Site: brandenburg
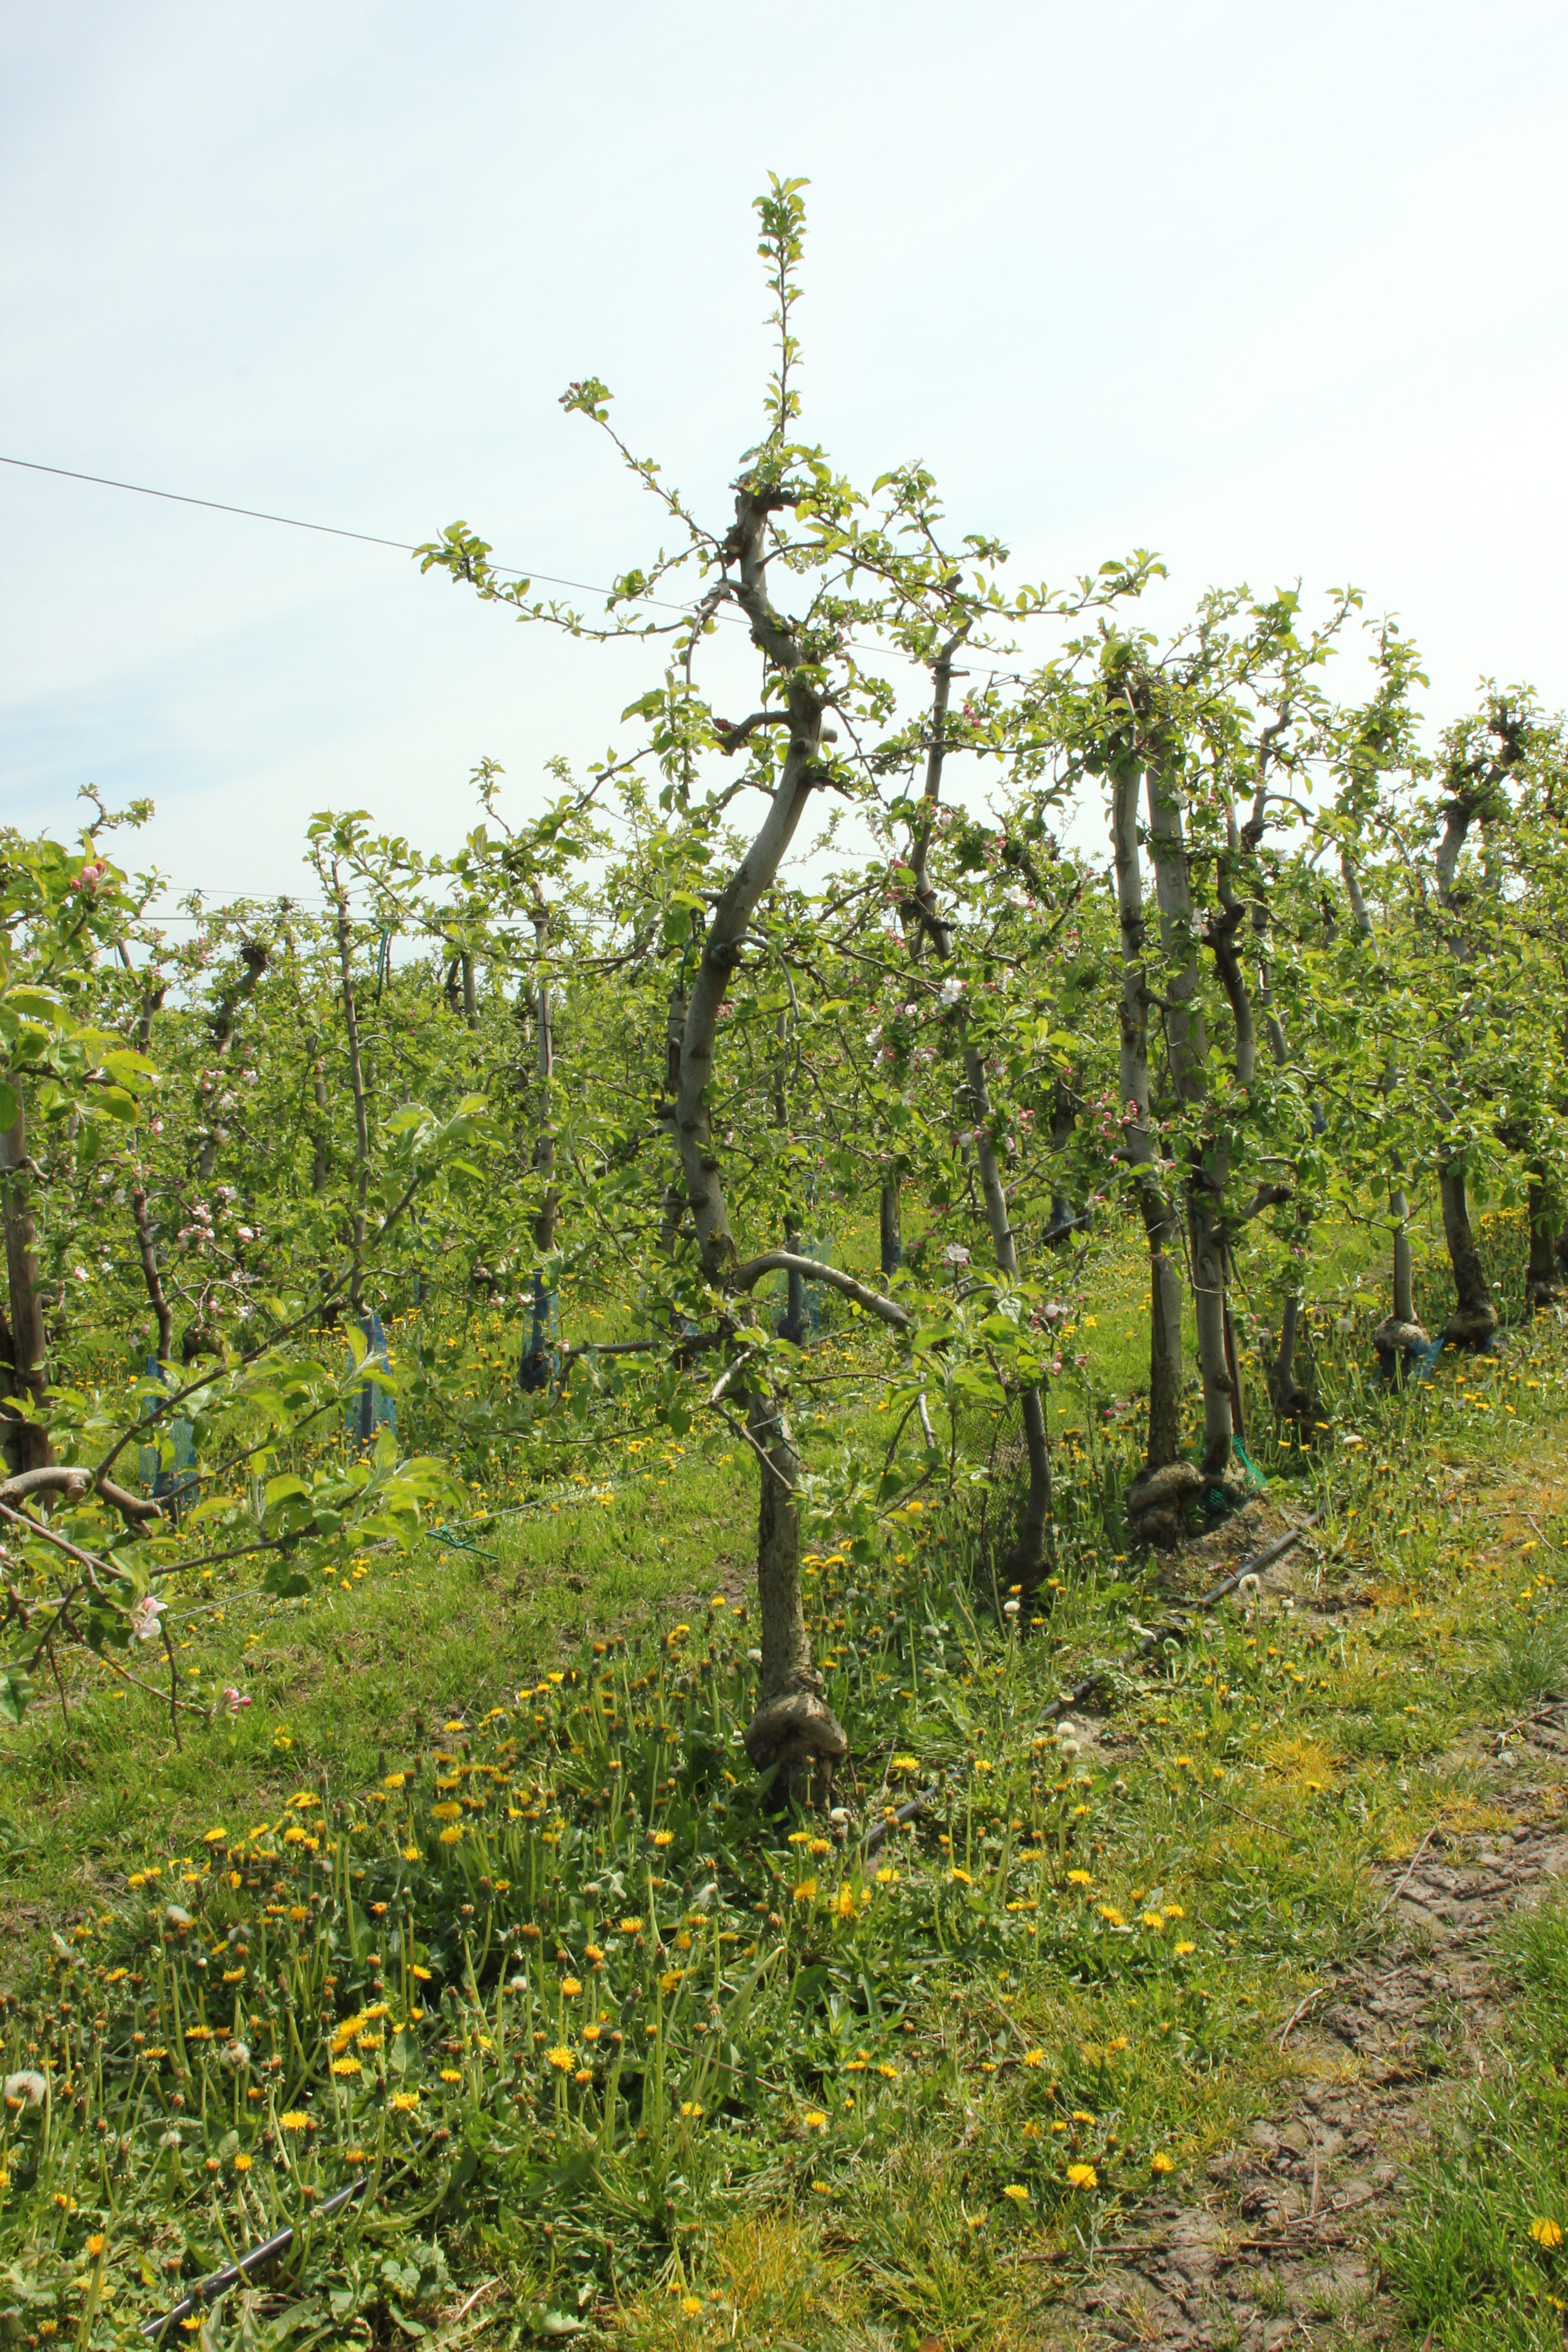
Growth stage (BBCH 60): Flowering